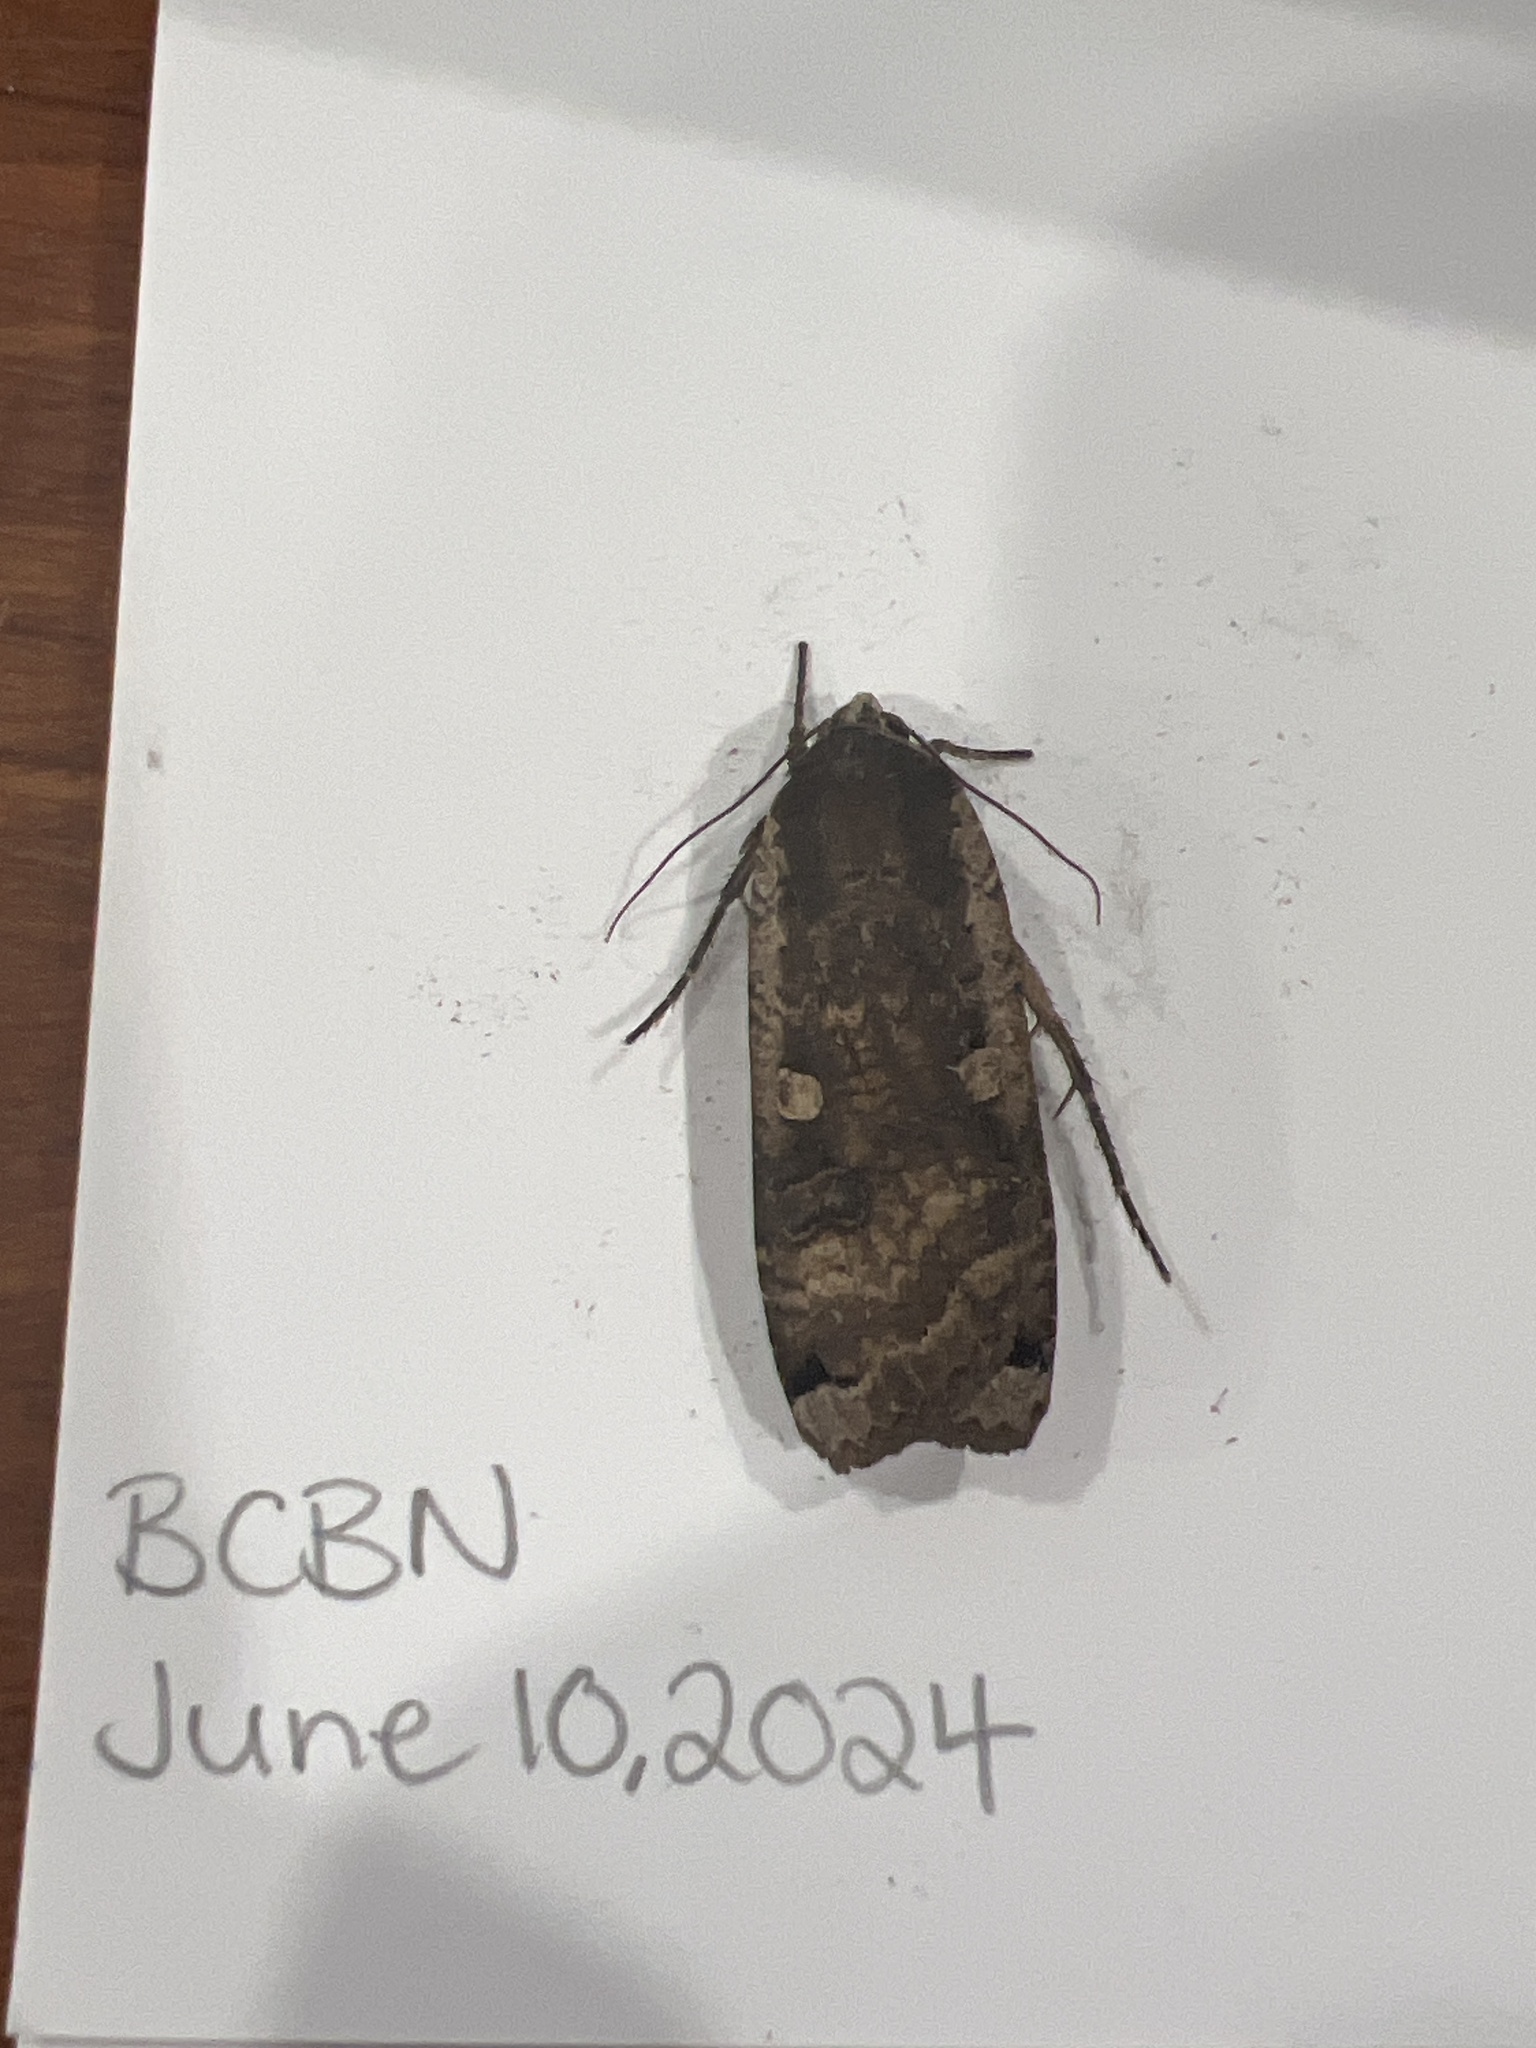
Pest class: cutworms